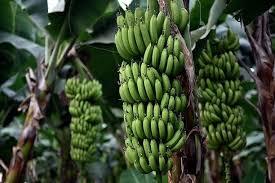
Hili ni shamba la ndizi. Na katika shamba hili kuna ndizi ambazo zimetosha kukatwa na zingine bado hazijatosha kukuliwa. Ndizi hizi ni kubwa sana na zimekua vizuri sana. Ziko kwenye migomba zao.